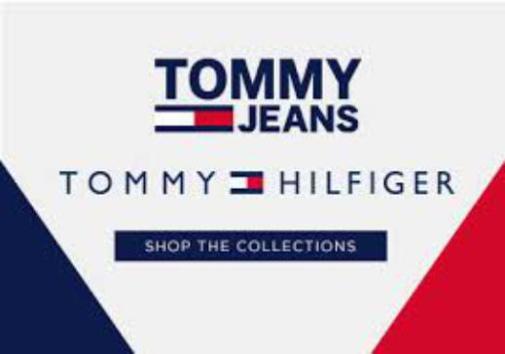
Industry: Clothes